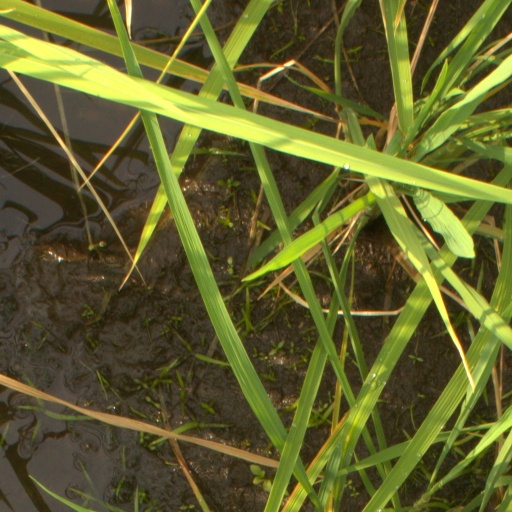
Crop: rice